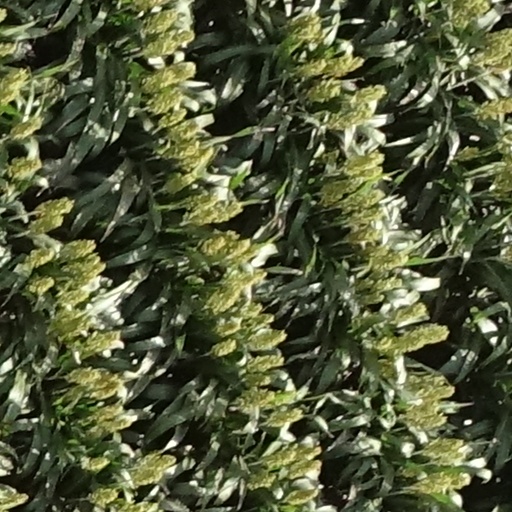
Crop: sorghum